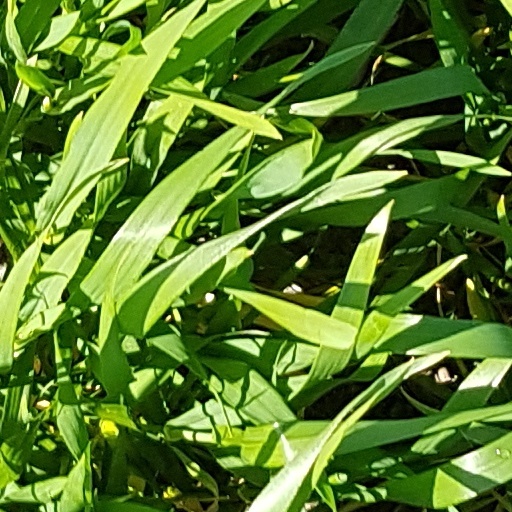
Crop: wheat